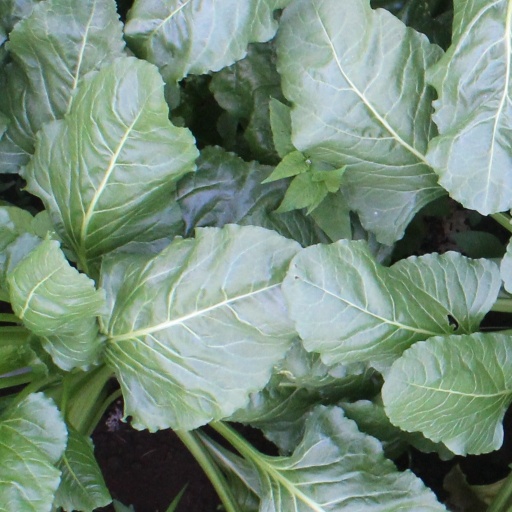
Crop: sugar beet